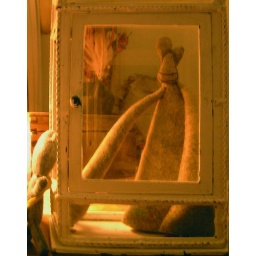
someone put anco in a box :( wee bear cried out and i set him free.